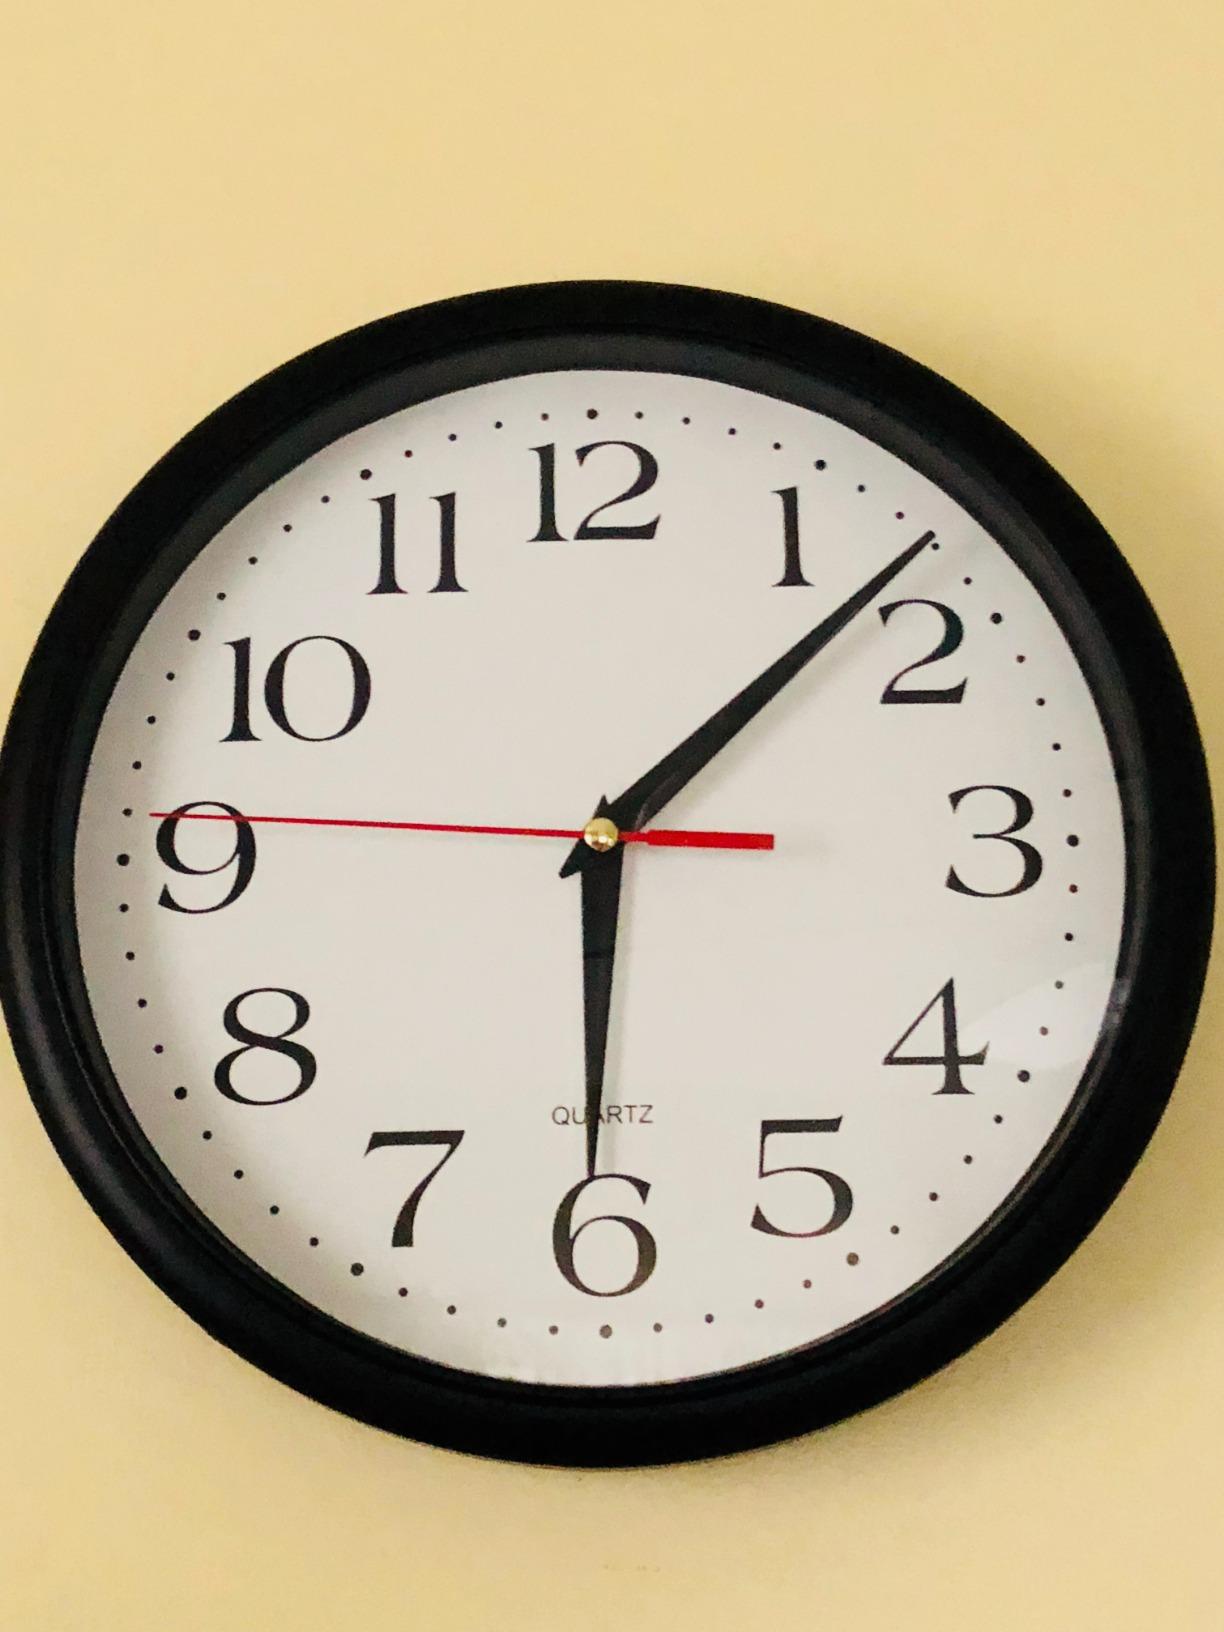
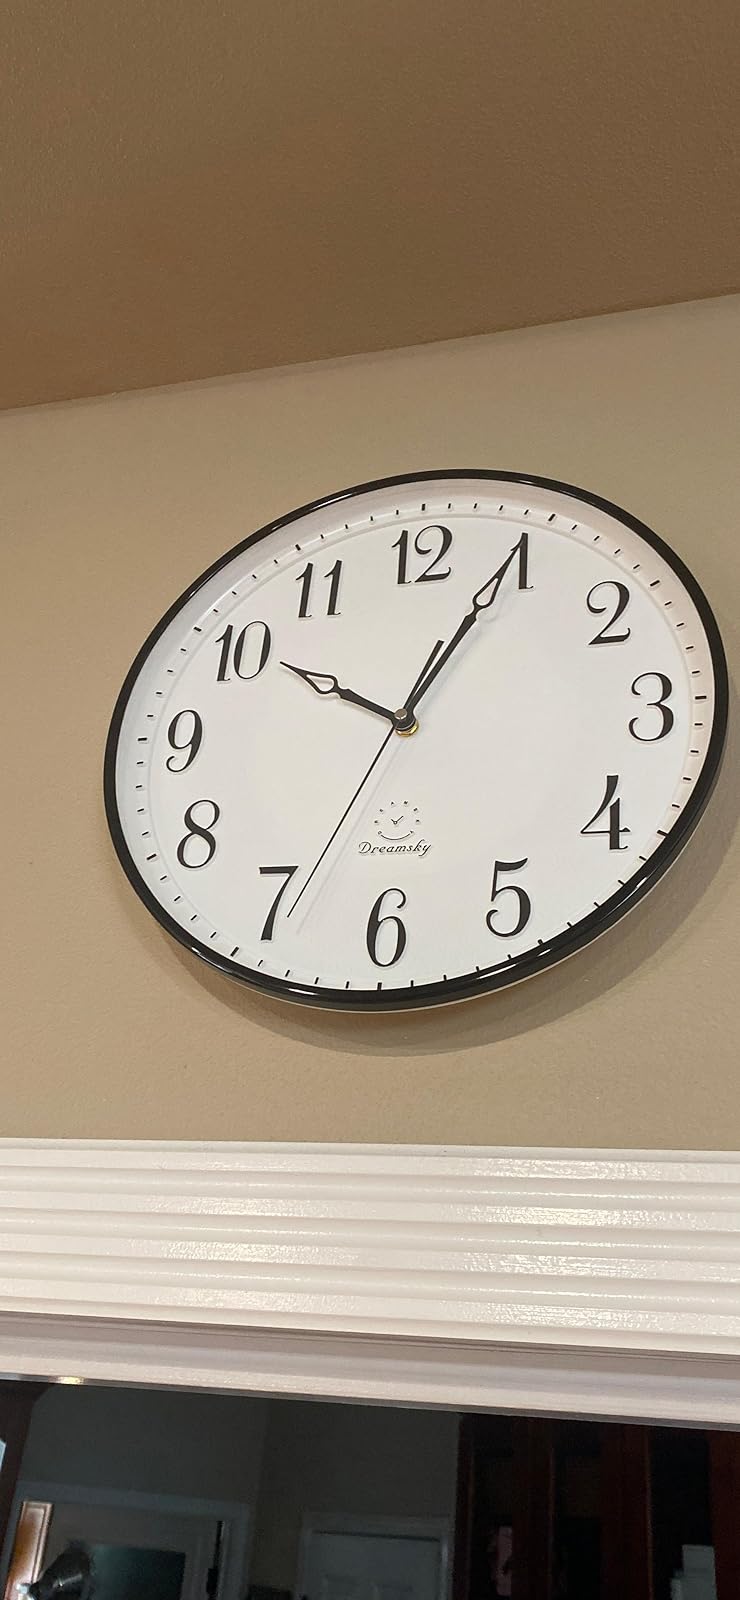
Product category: clock
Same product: no